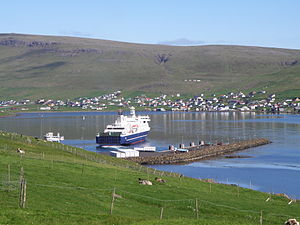
SSL-sagen om underskud i 2013
Smyril er SSL's største færge
SSL-sagen om underskud i 2013 startede 15. december 2013, da daværende økonomichef for Færøernes Offentlige Transport, som på færøsk kaldes Strandfaraskip Landsins, forkortes SSL, gjorde et whistleblow og sendte en e-mail til medlemmerne af Lagtingets Finansudvalg, efter at ledelsen for SSL flere gange havde henvendt sig til Færøernes Erhvervsministerium og sagt fra, at finanslovs bevillingen vedrørende året 2013 ikke var dækkende, og at institutionen ville komme ud med et stort underskud på ca. 4 millioner, hvis der ikke enten blev bedt om ekstra bevilling fra Lagtinget eller besparelser blev iværksat. Problemet var ifølge Hans Peter Joensen, daværende økonomichef for SSL, at landsstyremanden for SSL, Johan Dahl, nægtede ledelsen at iværksætte betydelige besparelser, og derudover viste det sig, at ministeren kun havde bedt Lagtinget om 139 millioner til SSL, men påstod, at han havde bedt om 147 millioner, dette skulle findes i Fíggjarlóg 2013. Det kom senere frem, at Johan Dahl ikke fik politisk opbakning blandt regeringspartierne, hverken for at skære ned på færgernes antal af afgange eller for at forhøje billetpriserne.